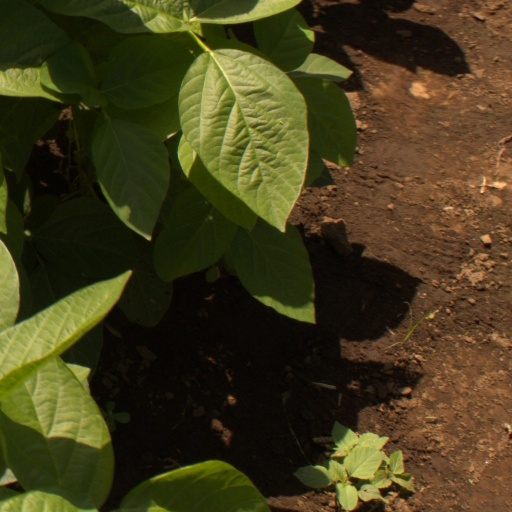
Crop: soybean